Caucasus Campaign (1735)

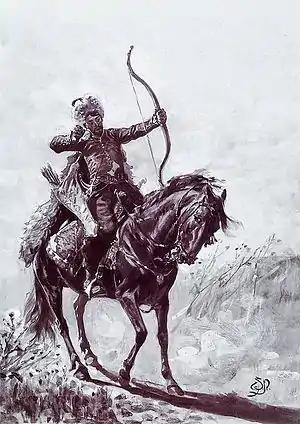
Nader's decisive victory at Baghavard destroyed any hope of the Crimean Tatars joining the main Ottoman army on the field.

The Caucasus had fallen under Ottoman control since 1722 with the collapse of the Safavid state. The first target of the campaign was the reconquering of the Shirvan Khanate, with its capital Shamakhi falling in August 1734 freeing up the Persian forces to march west and lay siege to Ganja. The battlements of Ganja as well as its garrison of 14,000 soldiers provided a formidable defence. After Tahmasp Khan Jalayer engaged and routed a joint Ottoman and Crimean Tatar force in the south east Caucasus Nader cut their line of retreat further west dealing them another crippling blow, scattering them into the mountains north.